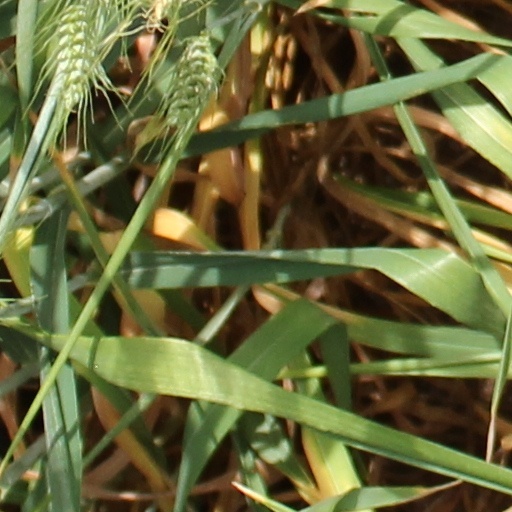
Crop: wheat